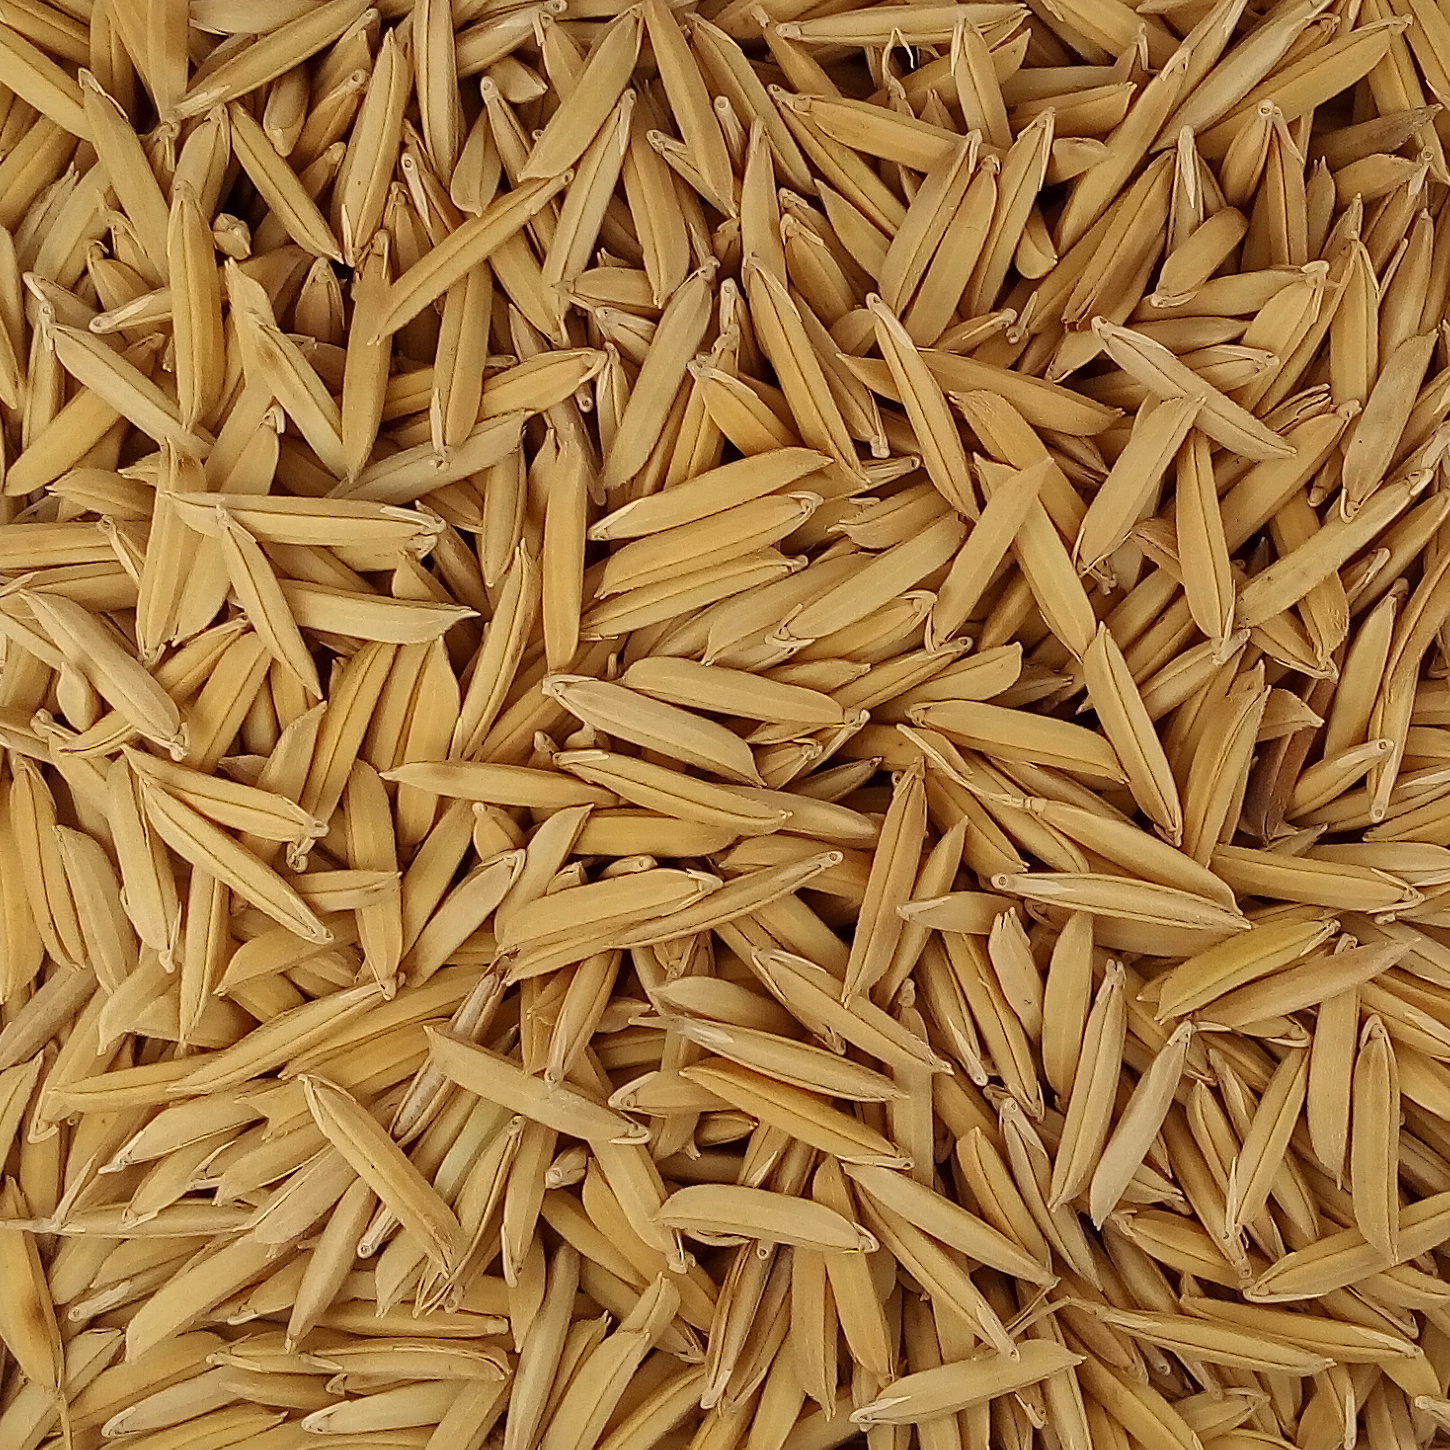
Rice seed variety: 1509